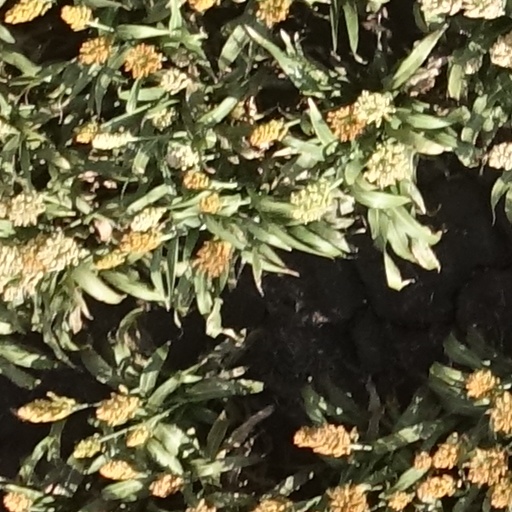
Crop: sorghum